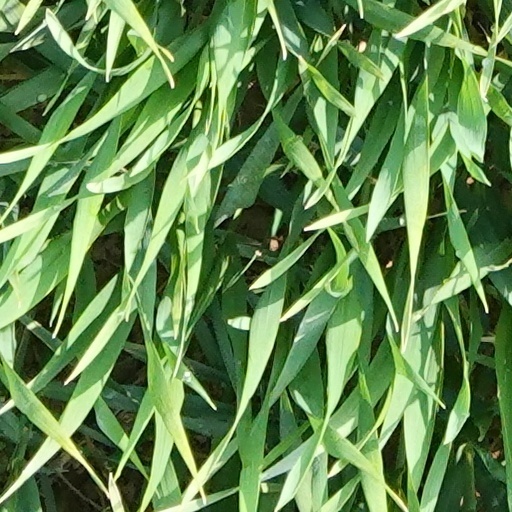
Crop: wheat